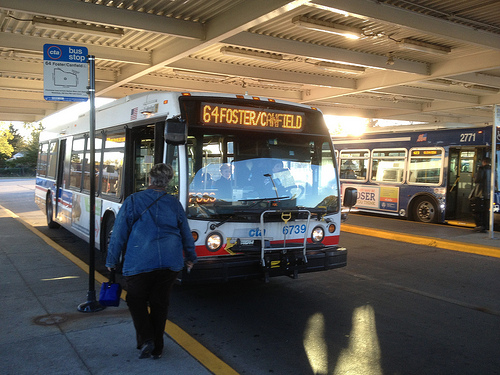
question: 雨はどれくらい降っていますか？
answer: まったく降っていない

question: どんな乗り物がありますか？
answer: バス

question: バスは何台ありますか？
answer: 二台

question: バスのそばには誰がいますか？
answer: 女性

question: どんな天気ですか？
answer: 晴れ

question: 女性は何人いますか？
answer: 一人

question: 女性の上着は何色ですか？
answer: 青色

question: 女性のズボンは何色ですか？
answer: 青色